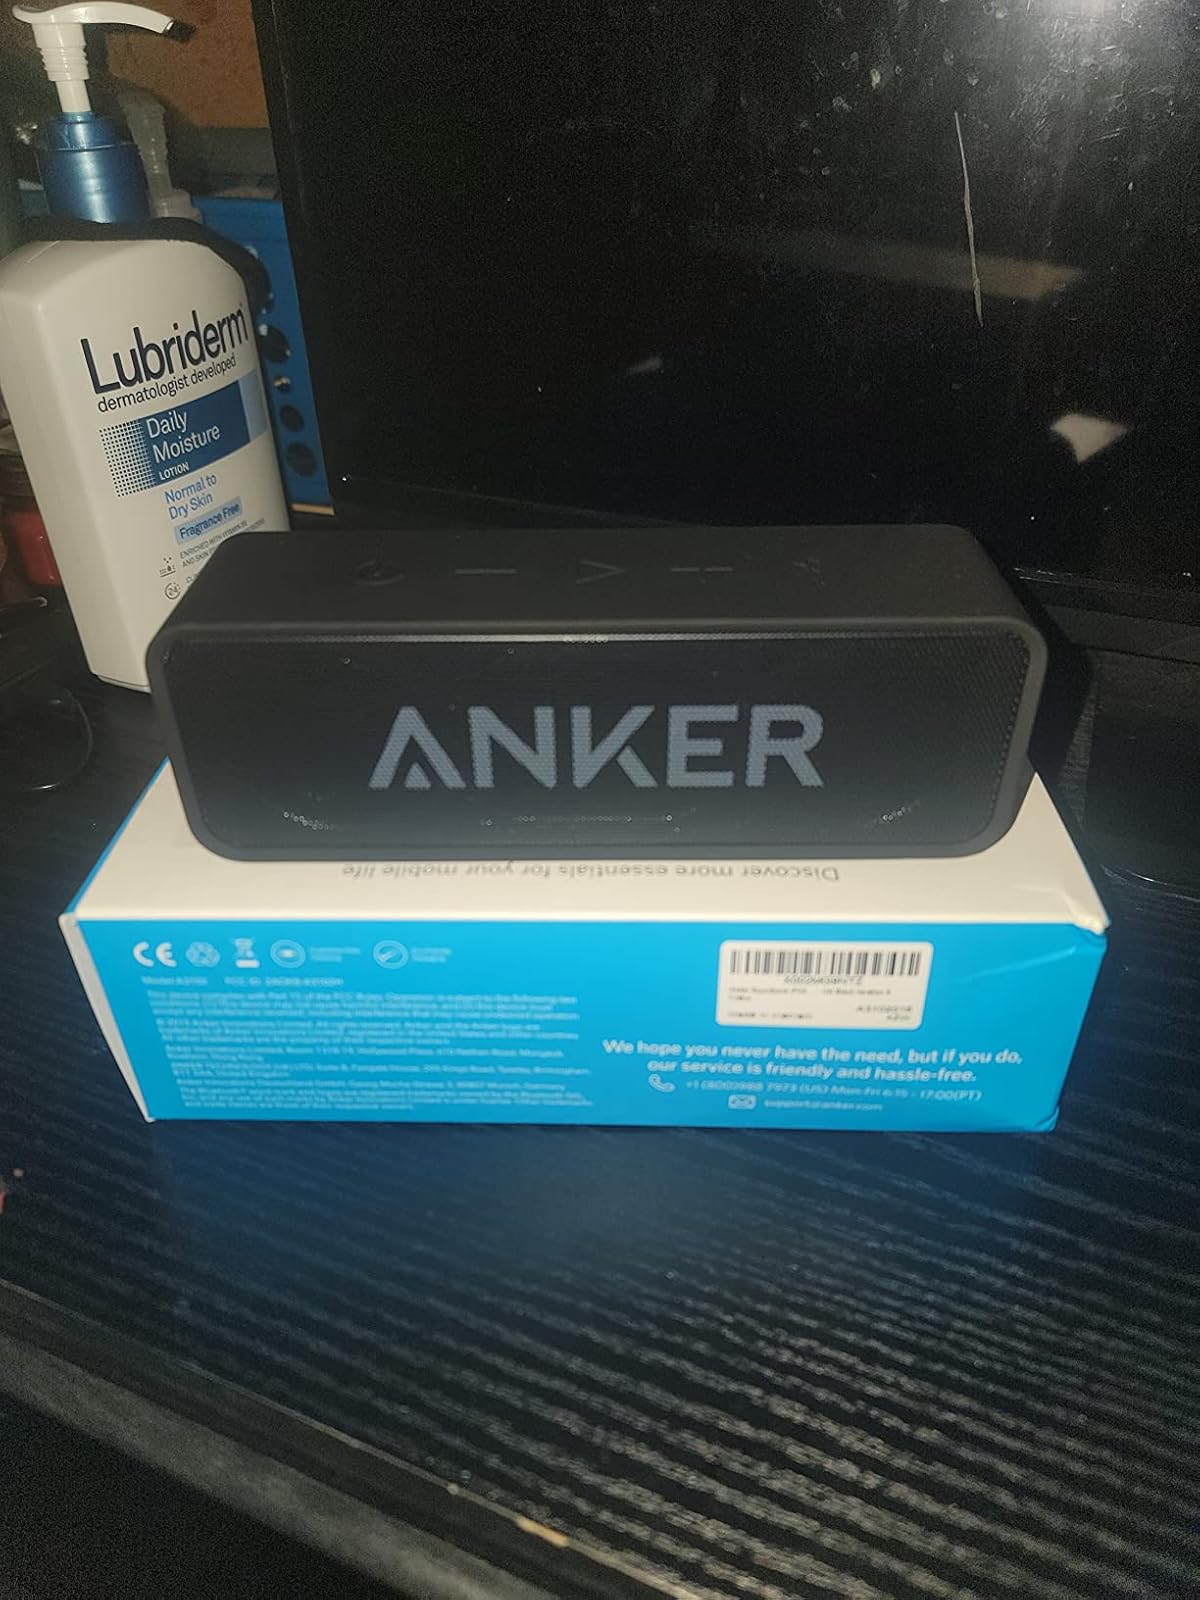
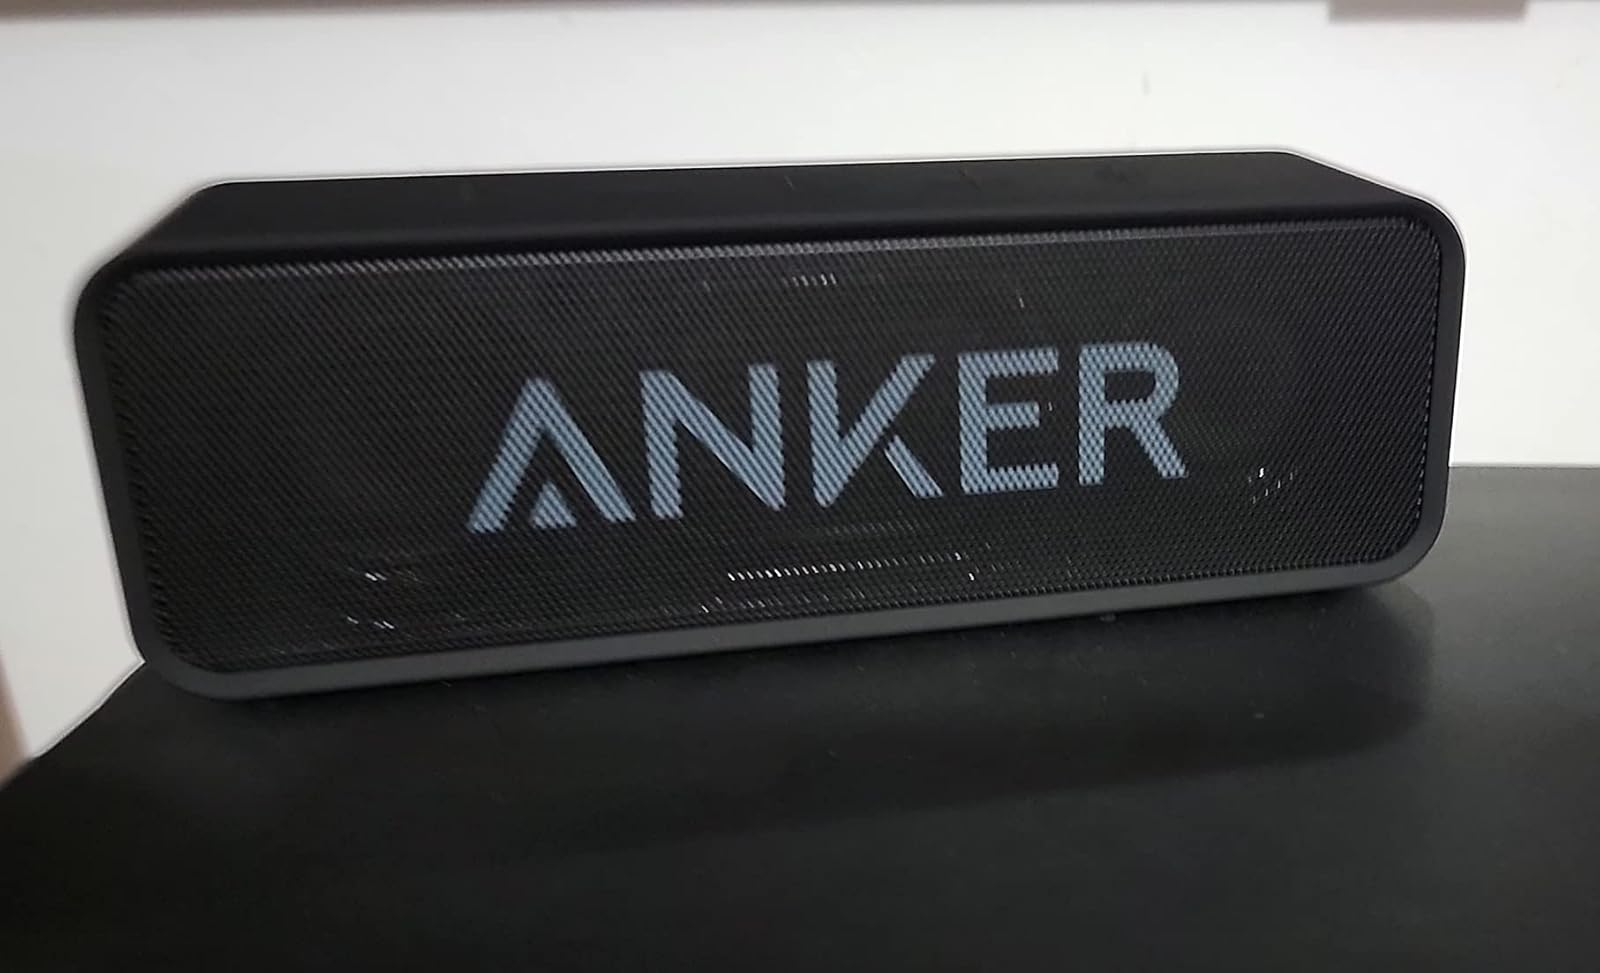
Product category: speaker
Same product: yes